Anne Morgan (philanthropist)

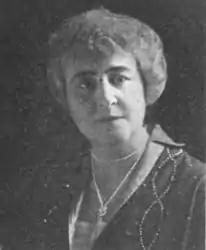
Anne Morgan, 1921

In 1903, she became part owner of the Villa Trianon near Versailles, France, along with decorator and socialite Elsie De Wolfe and theatrical/literary agent Elisabeth Marbury. Morgan was instrumental in assisting De Wolfe, her close friend, in pioneering a career in interior decoration. The three women, known as "The Versailles Triumvirate" hosted a salon in France and, in 1903, along with Florence Jaffray Harriman, helped organize the Colony Club, the first women's social club in New York City and, later, helped found the exclusive neighborhood of Sutton Place along Manhattan's East River.